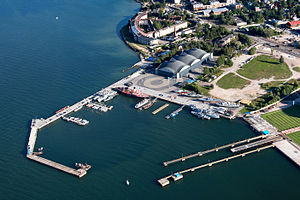
Lennusadam
Vandflyvepladsen. Hangarerne bag havnen.
Lennusadam i Tallinn er en del af Estlands maritime museum og udstillingerne blev åbnet for publikum i 2012. Museet holder til i de gamle vandflyverhangarer, påbegyndte i 1916 og oprindelig færdigbyggede i 1917. Samlingerne er en del af Estlands maritime museum og har fået støtte fra EU som et led i renoveringen af dele af Tallinns havneområde.